Jacob Radcliff

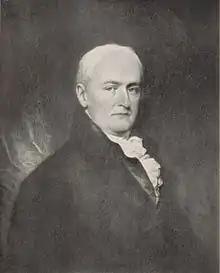

He served as Mayor of New York City from 1810 to 1811, and from 1815 to 1818.